Pear-syrup candy

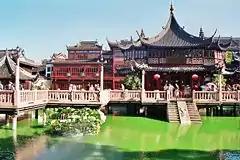
Chenghuang Miao (City God Temple of Shanghai), Shanghai, one of the most important sites for the modern ligaotang industry.

In modern times, pear-syrup candy has developed into Shanghai style, Suzhou style, Hangzhou style, Yangzhou style, and Ningbo style; these styles have mingled and were popular in Shanghai. The prosperity of the Shanghai pear-syrup candy industry started in the mid nineteenth century. In 1855, Zhupinzhai, the first pear-candy shop in Chenghuang Miao in Shanghai opened. In 1882, Yongsheng Tang, the second pear-syrup candy shop in the Old Chenglong Miao opened. In 1904, Deshengtang, the third pear-syrup candy shop opened in the north of the Old Chenglong Miao. These shops were the three most important in fierce competition which stimulated the rapid development of the ligaotang industry, helping it reach the peak of its manufacture. In production, the shops insisted on producing hand-made products based on the shop's secret recipe, with homology of medicine and food. In addition to the medical ligaotang, there were other kinds with mint, pine nut, dried meat floss, or rose. All were popular among tea drinkers and the audiences of story-telling houses.